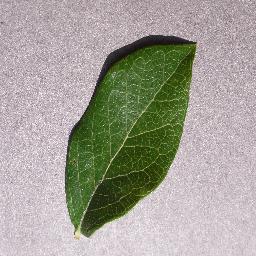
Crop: blueberry
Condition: healthy